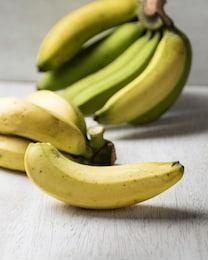
Label: banana